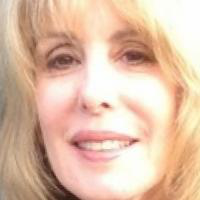
Age group: age 56-65